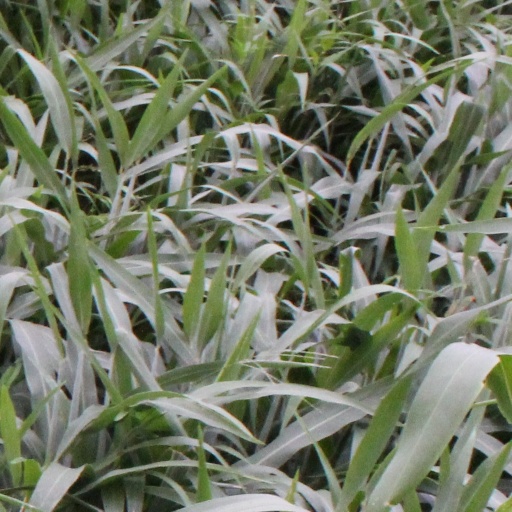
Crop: sorghum